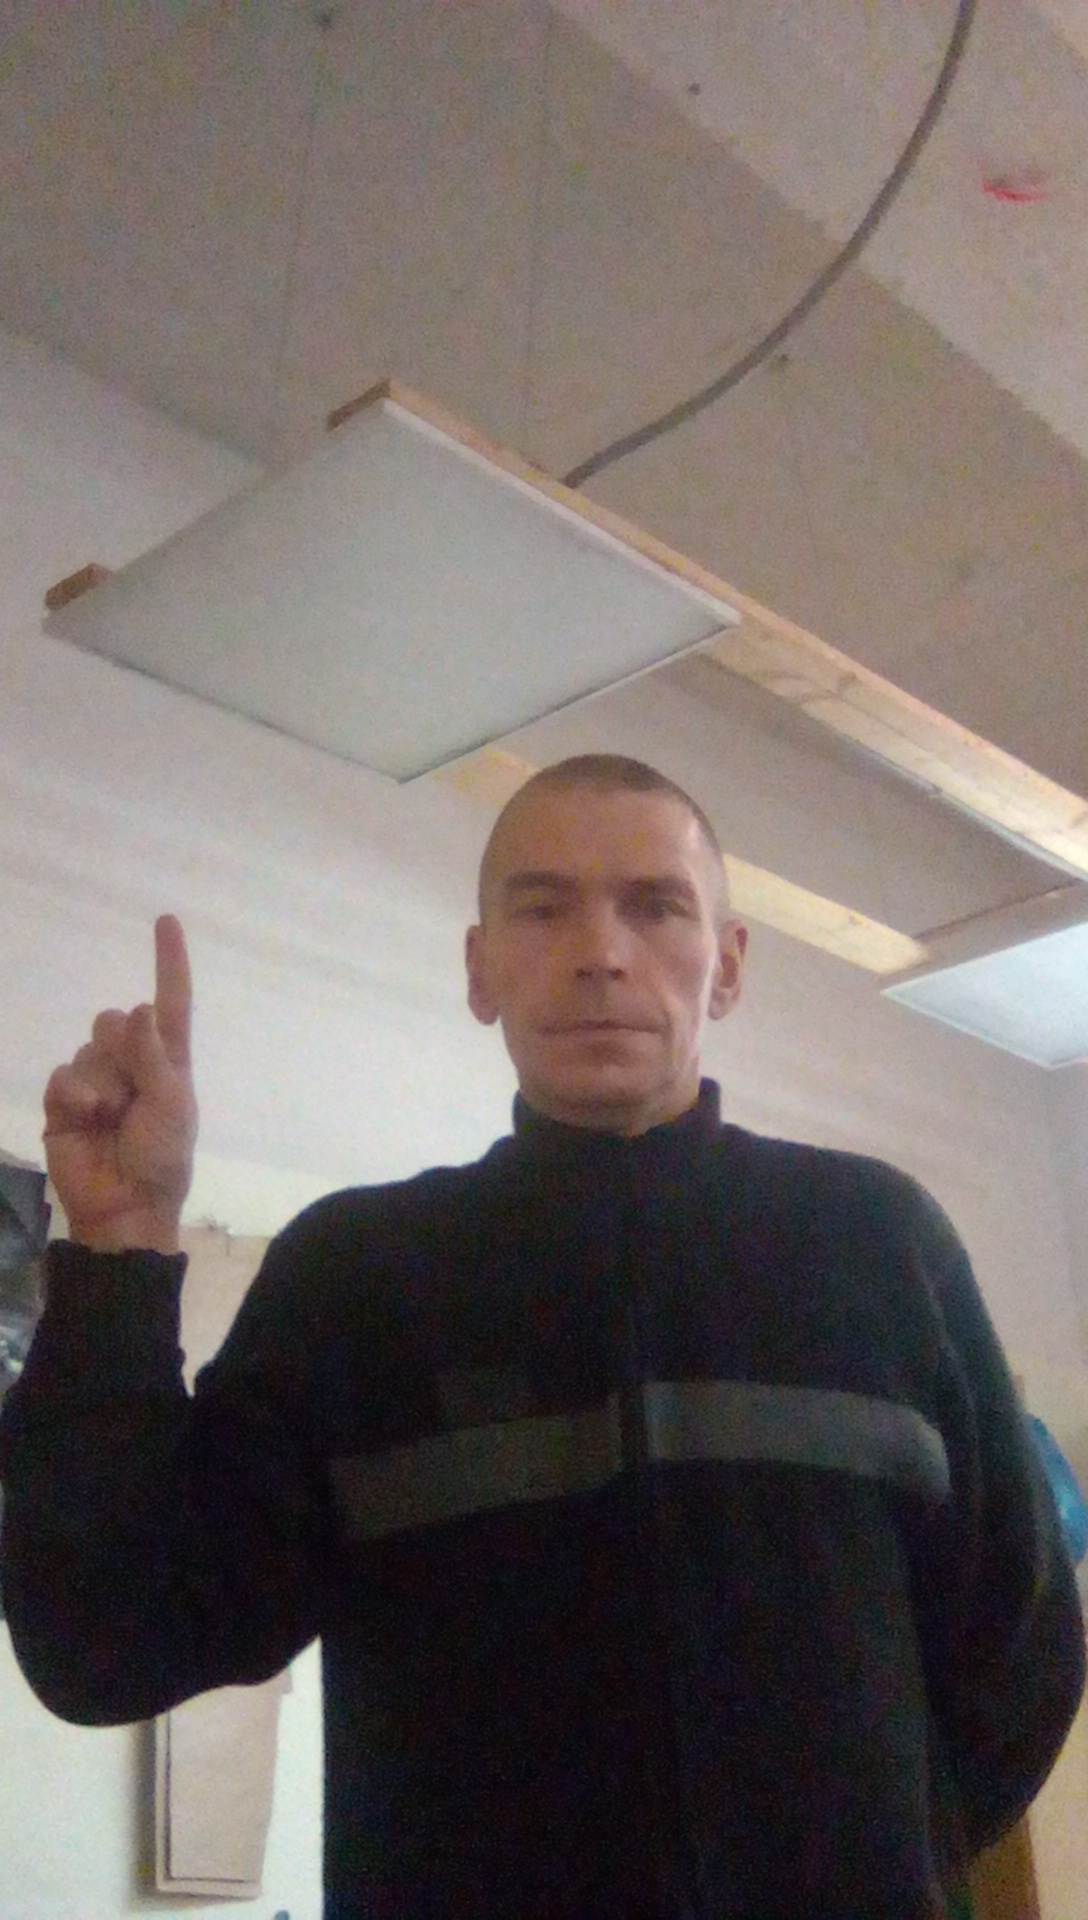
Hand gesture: one